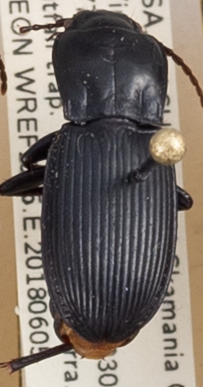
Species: Pterostichus herculaneus
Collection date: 2018-06-05
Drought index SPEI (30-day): -2.09
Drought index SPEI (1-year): -0.432
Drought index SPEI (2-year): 0.71